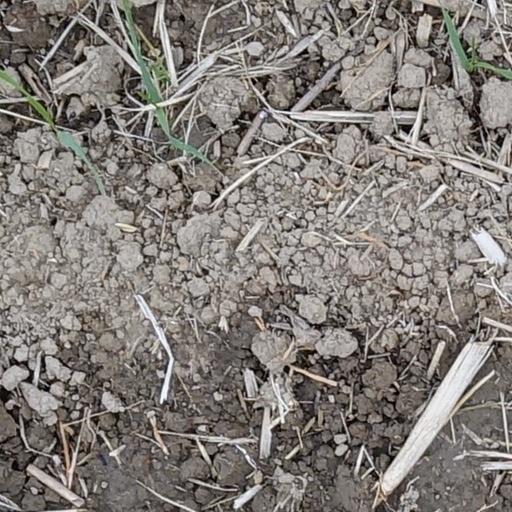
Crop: wheat